Riparian zone

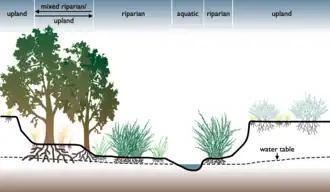
A riparian area is the transition from the aquatic area to the upland area. Vegetation is expected to change from species adapted to wetter sites near the channel to species adapted to drier sites in the upland, with a mixture of species occurring in between. In this example, an assessment of riparian function would consider the riparian areas, mixed riparian/upland areas, and aquatic area in the reach. Not all riparian areas have all of these features.

A riparian zone or riparian area is the interface between land and a river or stream. In some regions, the terms riparian woodland, riparian forest, riparian buffer zone, riparian corridor, and riparian strip are used to characterize a riparian zone. The word "riparian" is derived from Latin "ripa", meaning "river bank".